Raceland, Louisiana

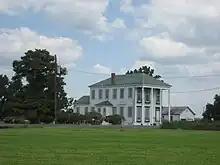
A house in Raceland

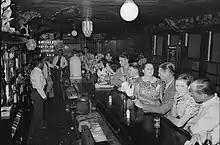
Drinking at the bar, crab boil night, Raceland, September 1938

Raceland is an unincorporated community and census-designated place (CDP) on Bayou Lafourche in Lafourche Parish, Louisiana, United States. The population was 9,768 in 2020. It is part of the Houma–Bayou Cane–Thibodaux metropolitan statistical area.